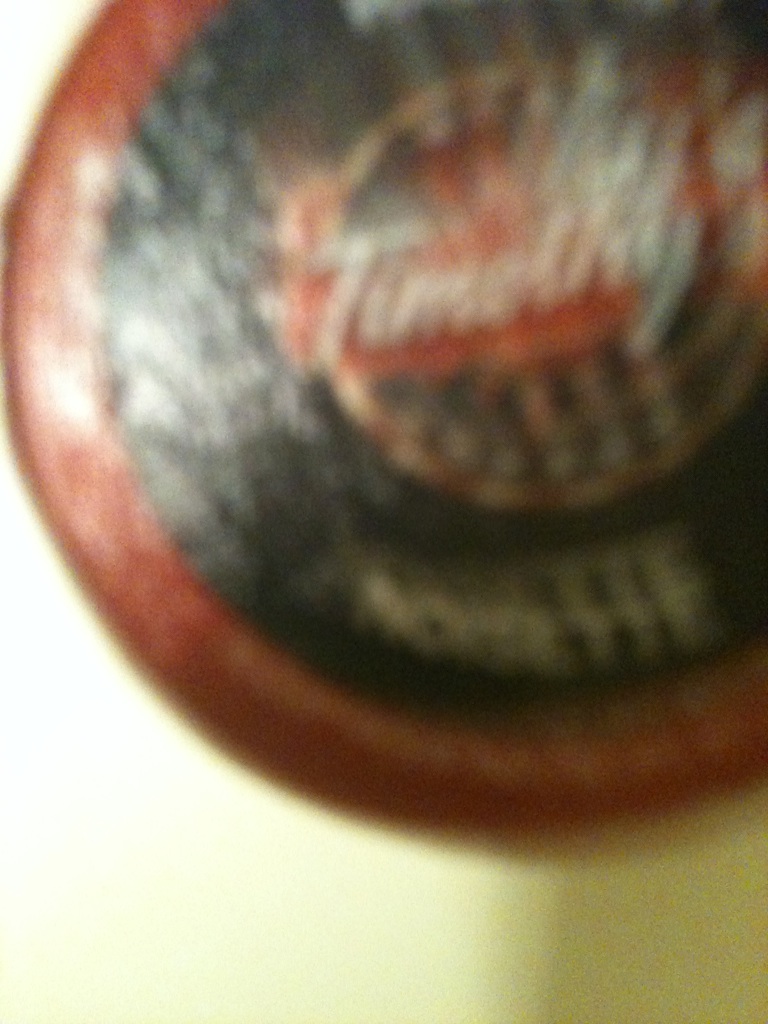Question: Is this decaf or flavored coffee? If flavored, which flavor is it?
Answer: unanswerable